Alam Sutera

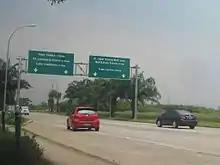
The main road in Alam Sutera.

Alam Sutera has direct access to Jakarta–Merak Toll Road. Transjakarta operates one feeder route to connect the township with Jakarta city center, namely route S61 (Alam Sutera–Blok M). The township has an internal shuttle bus service, known as "SuteraLoop", which services Alam Sutera proper. It connects all areas in Alam Sutera including residential and commercial areas as well.